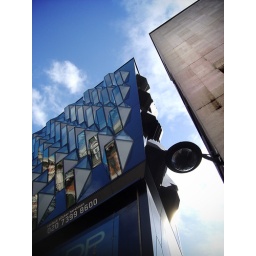
The refurbishment of an office building on London's Oxford Street by Future Systems Architects features an articulated glazed facade.